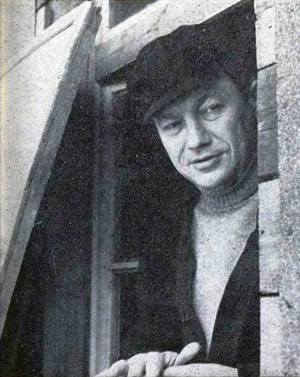
L’histoire du cinéma polonais est presque aussi longue que celle de la cinématographie car inaugurée par l'invention du pléographe par Kazimierz Prószyński en 1894 avant même le célèbre cinématographe des frères Lumière.